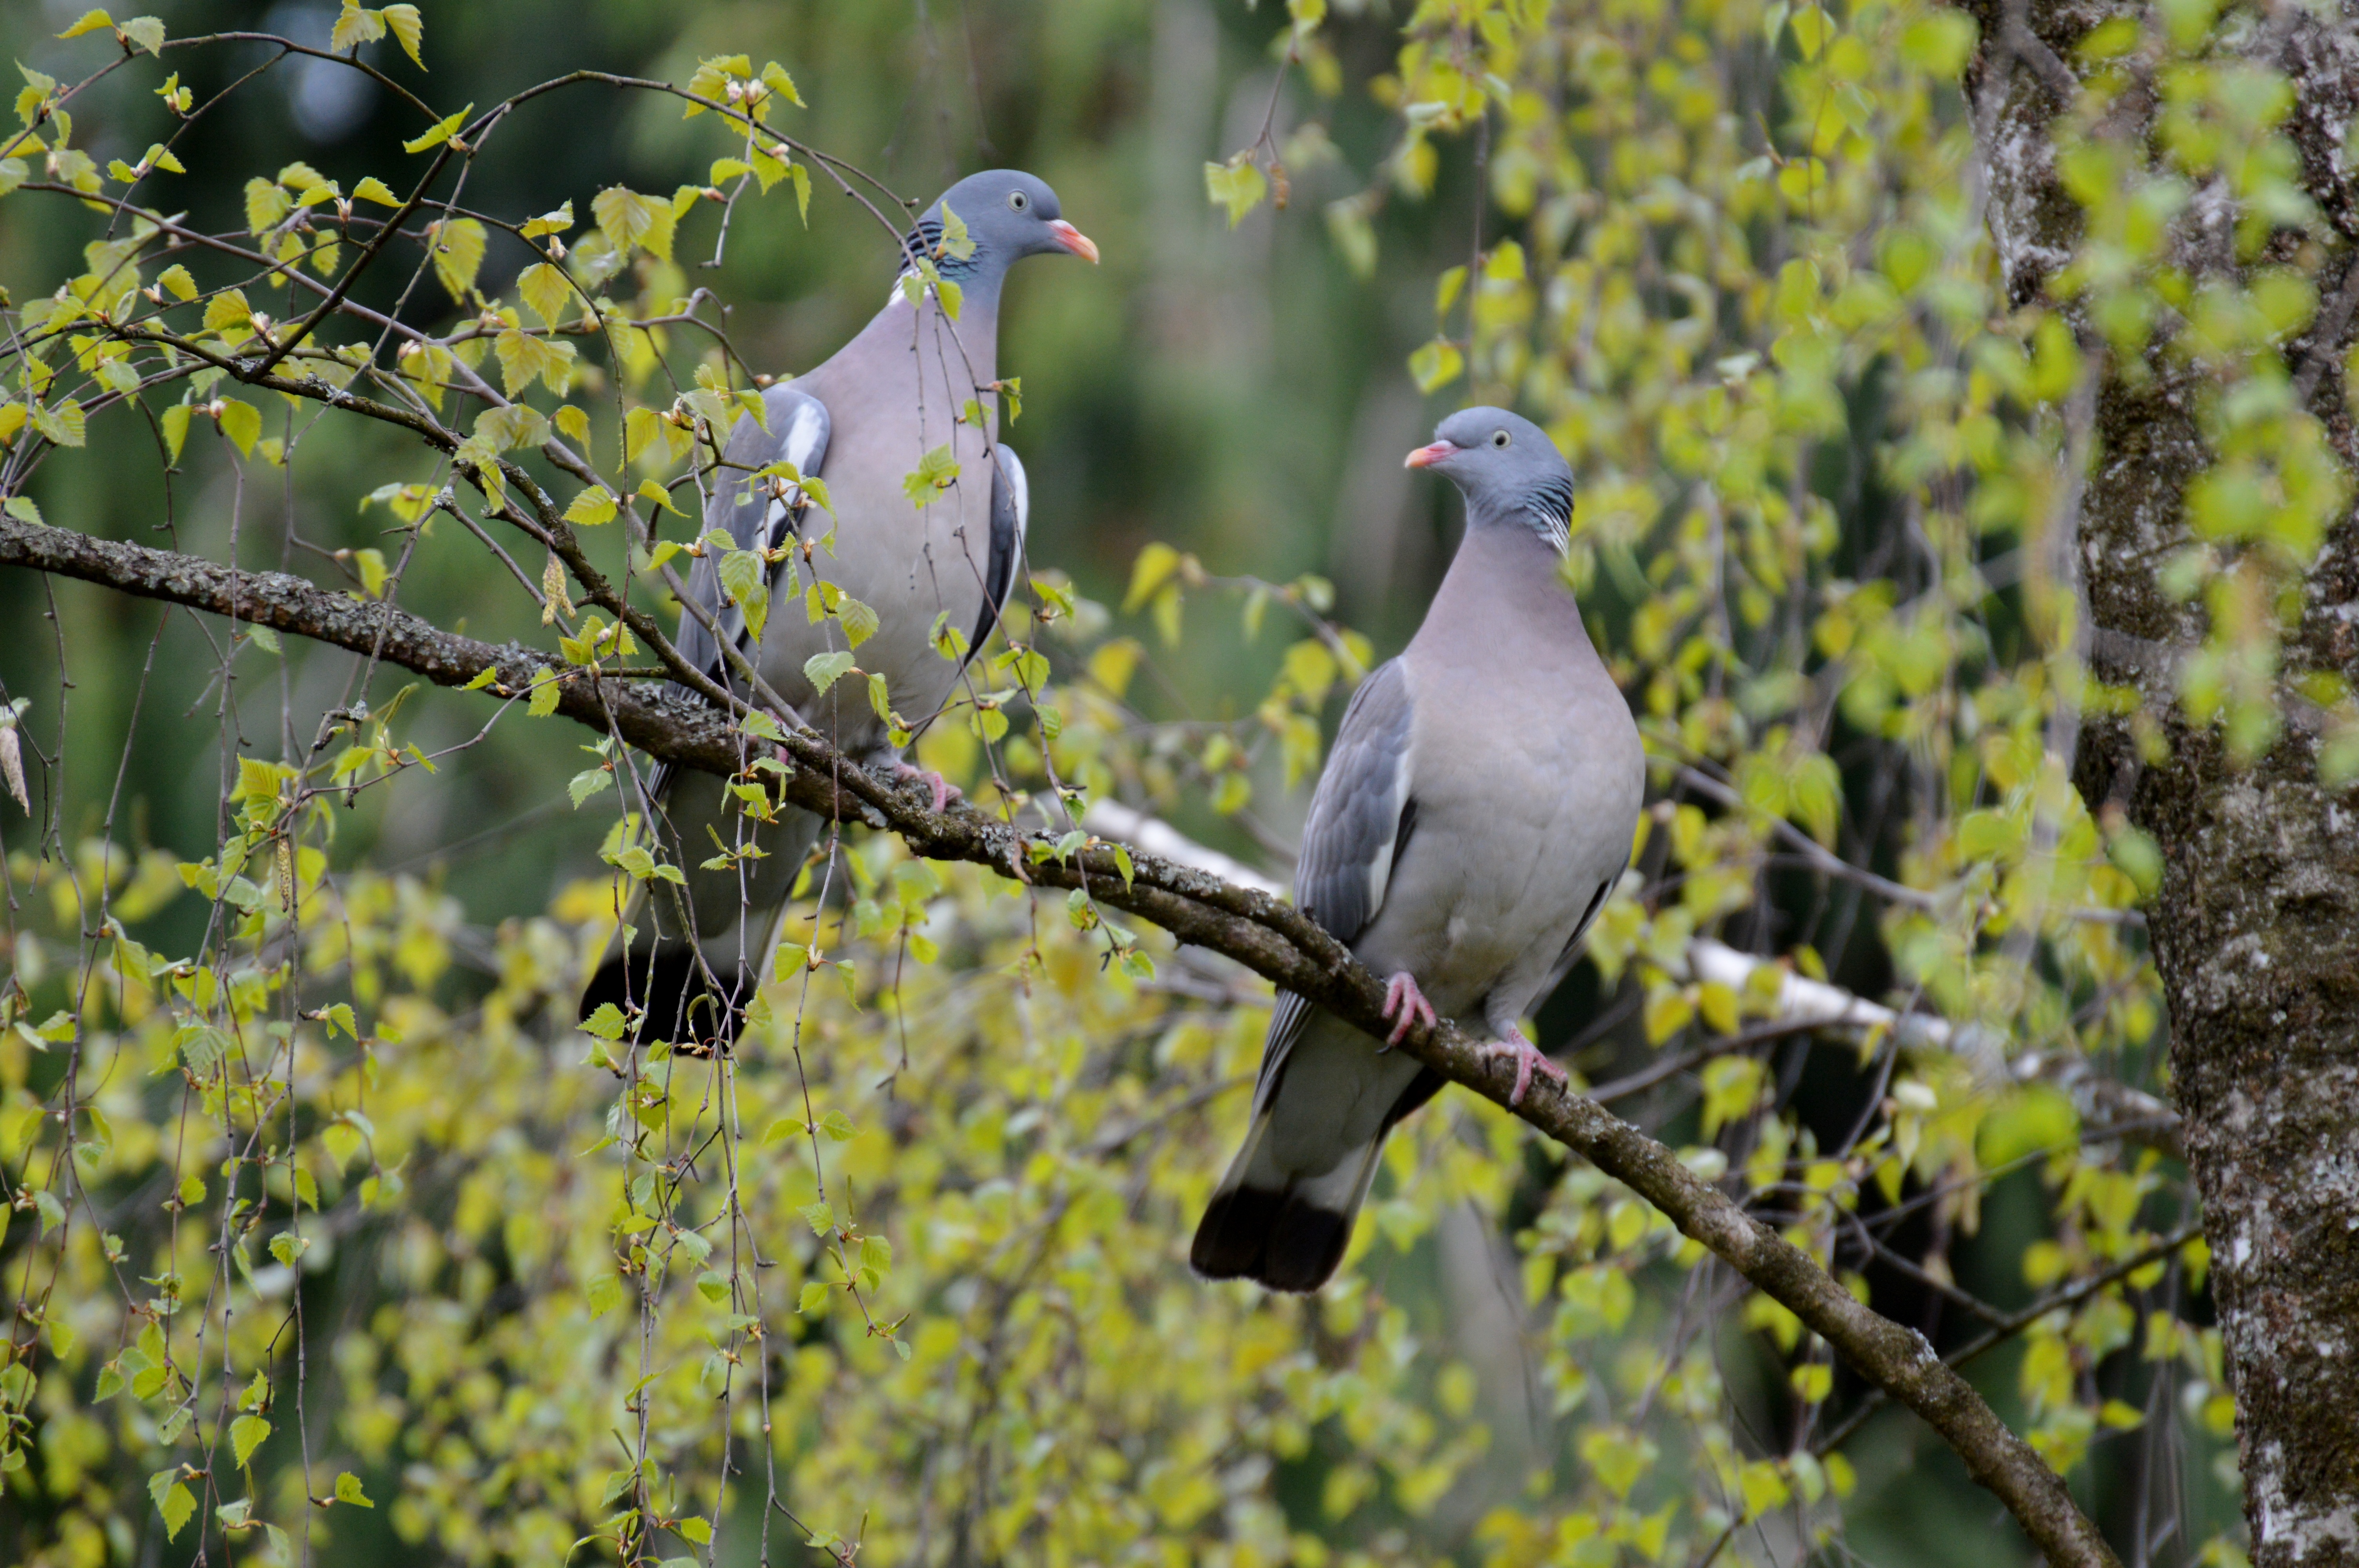
tree, nature, branch, bird, flower, wildlife, feather, fauna, birds, pigeons, affection, jay, vertebrate, pair, animal world, whisper sweet nothings, perching bird, crow like bird